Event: Nepal Earthquake
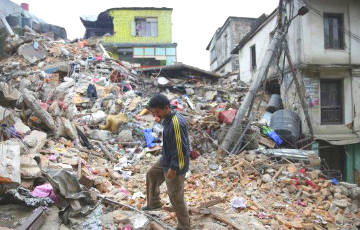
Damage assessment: damage